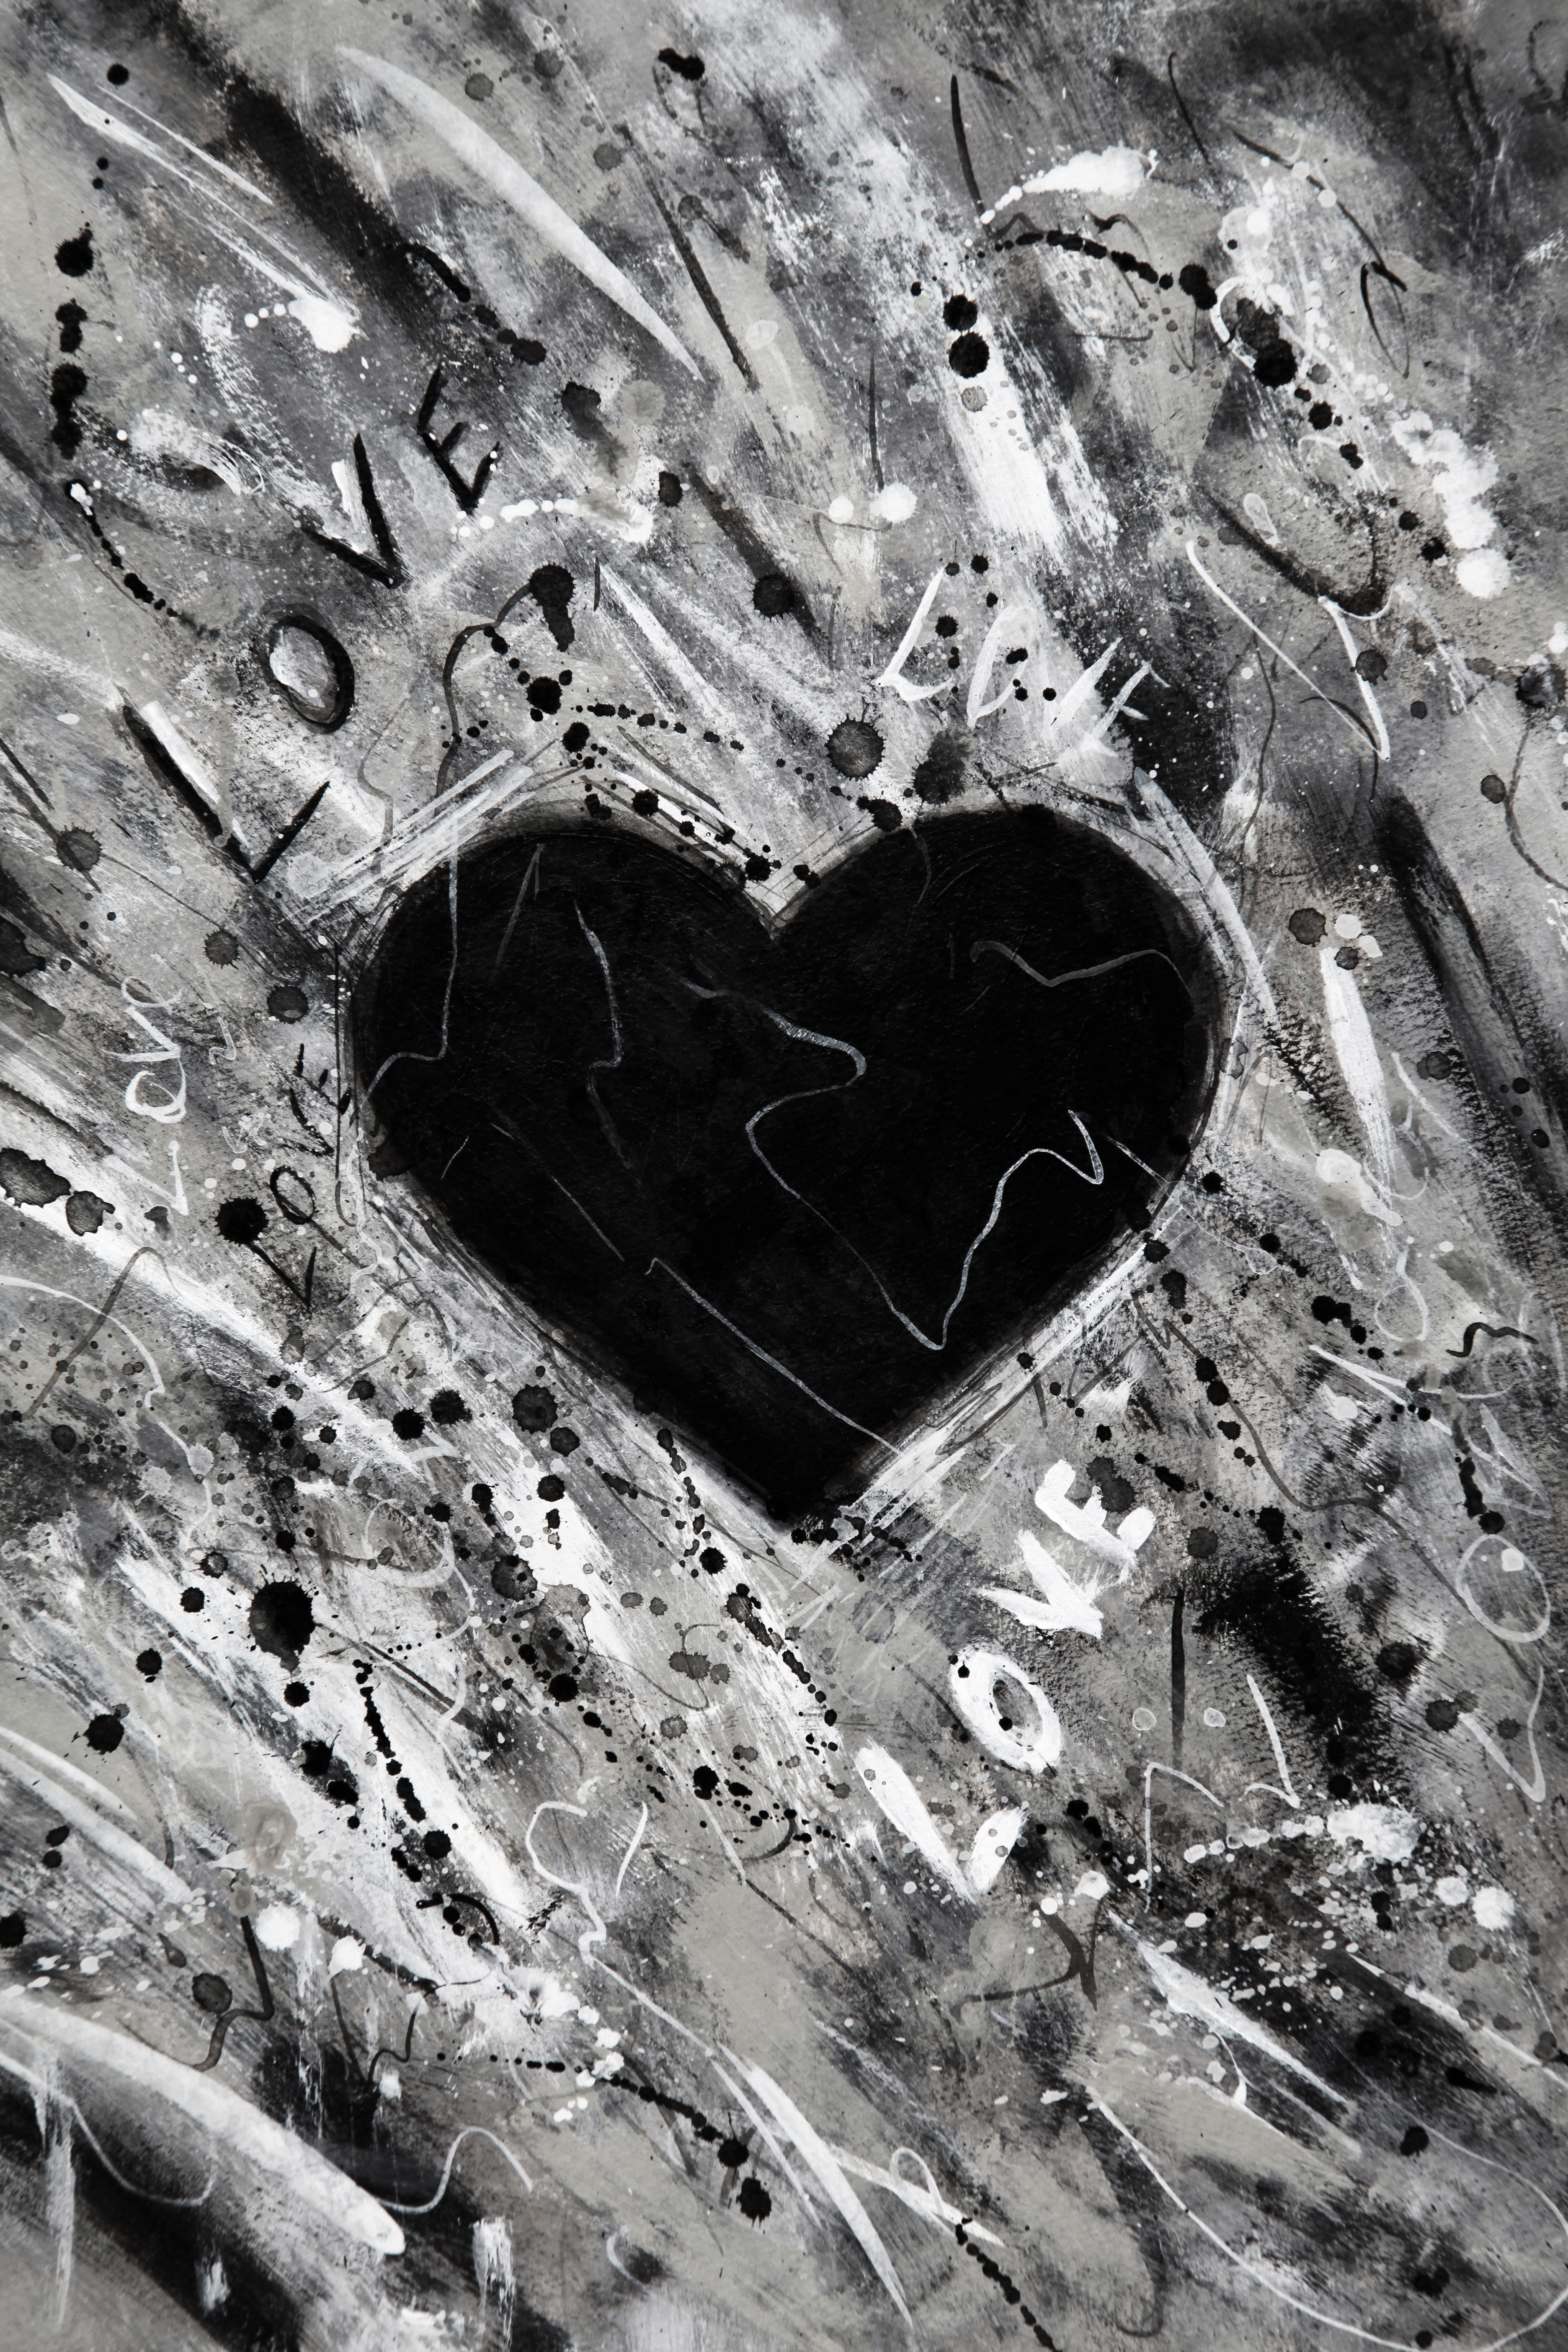
black, heart, love, abstract, romance, symbol, valentine, day, valentines, painting, abstract art, romantic, black and white, black white, fine art, paintings, illustrations, illustration, written, word, words, art, monochrome photography, monochrome, photography, stock photography, tree, rock, style